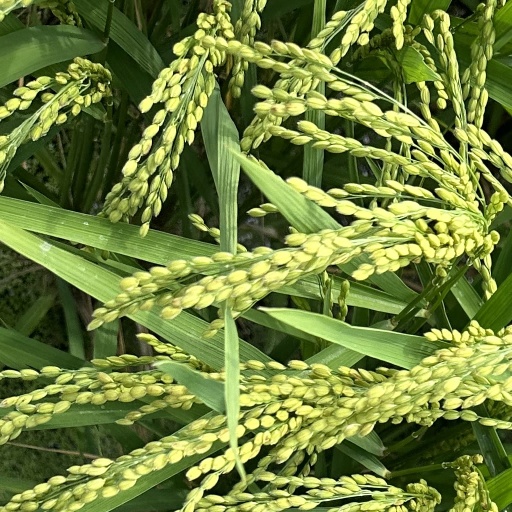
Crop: rice